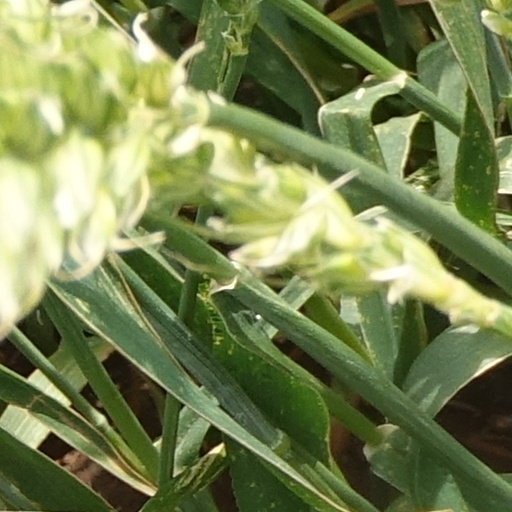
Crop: wheat